Battle of Miraflores

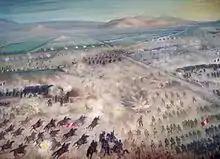
Battle of Miraflores

At 15:00, the first troops of the I Division reinforced Lagos' right flank. Two battalions from the reserve reinforced Lagos as well, along with another two cavalry regiments. Cáceres increased the attack with the Concepción, Libertad and Paucarpata battalions, but they were stopped and began to refold again.